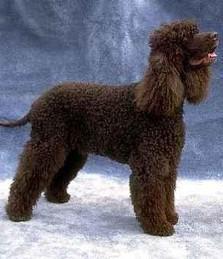
Irish_water_spaniel